Postage stamps and postal history of the Philippines

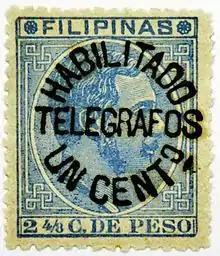
An 1887 telegraph stamp of the Philippines

On December 7, 1853, Spanish Governor General Antonio de Urbiztondo ordered the establishment of prepaid postage for all mail, beginning 1 February 1854.